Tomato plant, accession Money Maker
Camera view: bottom (45 deg); turntable rotation: 0 degrees
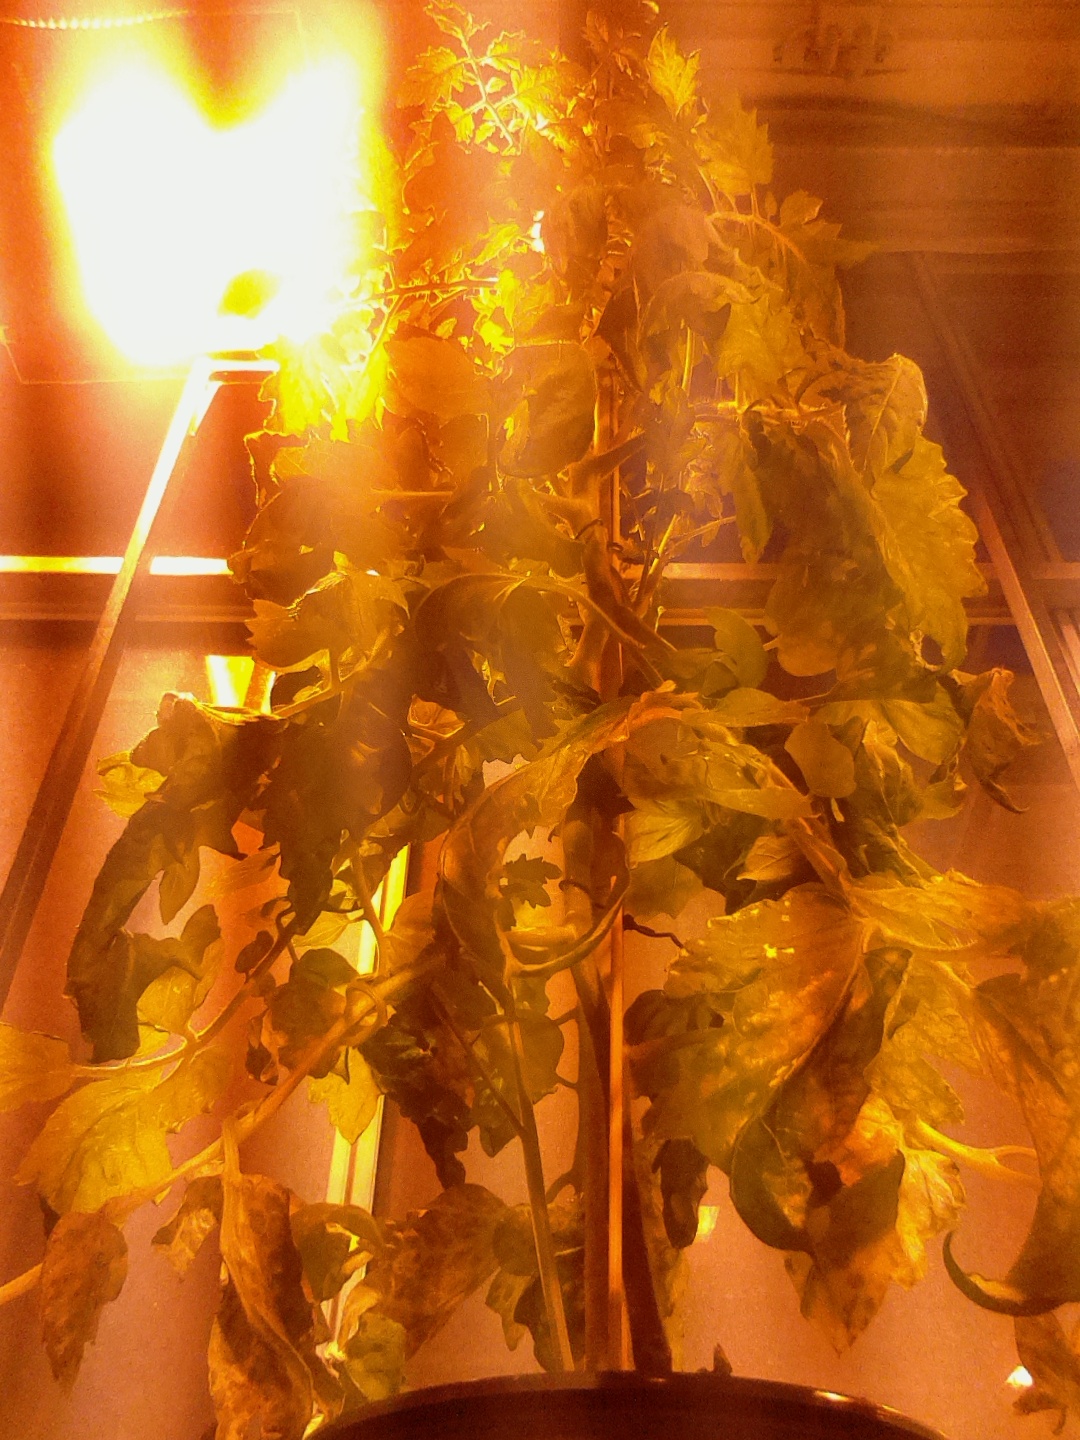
BBCH growth stage 73: 30%-40% of final fruit size